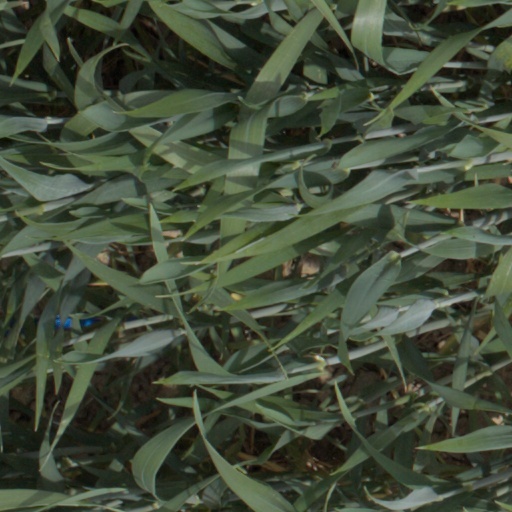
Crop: wheat